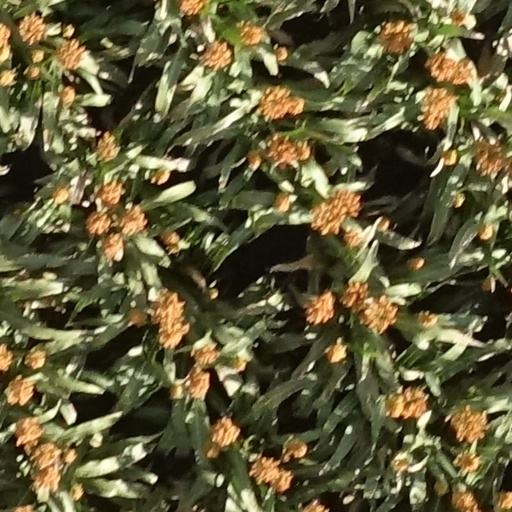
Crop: sorghum